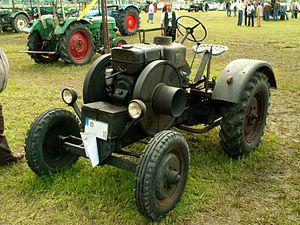
Fendt GmbH est une entreprise allemande de construction de machines agricoles premium fondée en Bavière en 1930. Spécialisée à l'origine dans des modèles de faible puissance, elle produit aujourd'hui des tracteurs et des ensileuses automotrices, et commercialise aussi des moissonneuses-batteuses et des presses à balles à chambre variable depuis son intégration au groupe AGCO Corporation en 1997.Depuis 2016, la marque commercialise également du matériel de fenaison Fella sous les couleurs Fendt.